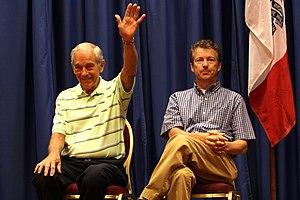
Randal Howard Paul, dit Rand Paul, né le 7 janvier 1963 à Pittsburgh, est un homme politique américain, membre du Parti républicain et sénateur du Kentucky au Congrès des États-Unis depuis 2011. Il est élu lors des élections de 2010 avec 55,7 % des voix et est réélu lors des élections de 2016 avec 57,3 % des voix.
Ronald Ernest Paul dit Ron Paul, né le 20 août 1935, est un homme politique américain, membre du Parti républicain, représentant du Texas à la Chambre des représentants de 1976 à 1977, de 1979 à 1985, puis enfin de 1997 à 2013. Il a été candidat à l'élection présidentielle de 1988 pour le Parti libertarien, à l'investiture du Parti républicain pour l'élection présidentielle de 2008 et pour l'élection présidentielle de 2012.